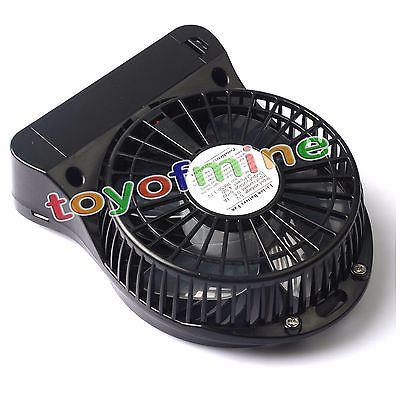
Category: fan